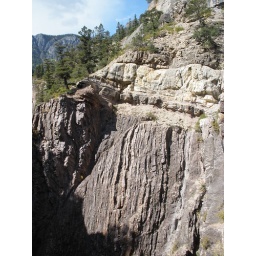
Vertical and horizontal layers of rock in canyon